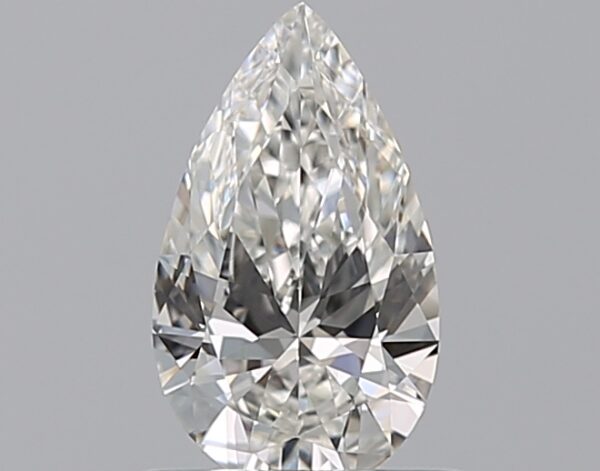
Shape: pear
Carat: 0.5
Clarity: VVS1
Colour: F
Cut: EX
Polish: EX
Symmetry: VG
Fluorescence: N
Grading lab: GIA
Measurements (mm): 7.58 x 4.46 x 2.59